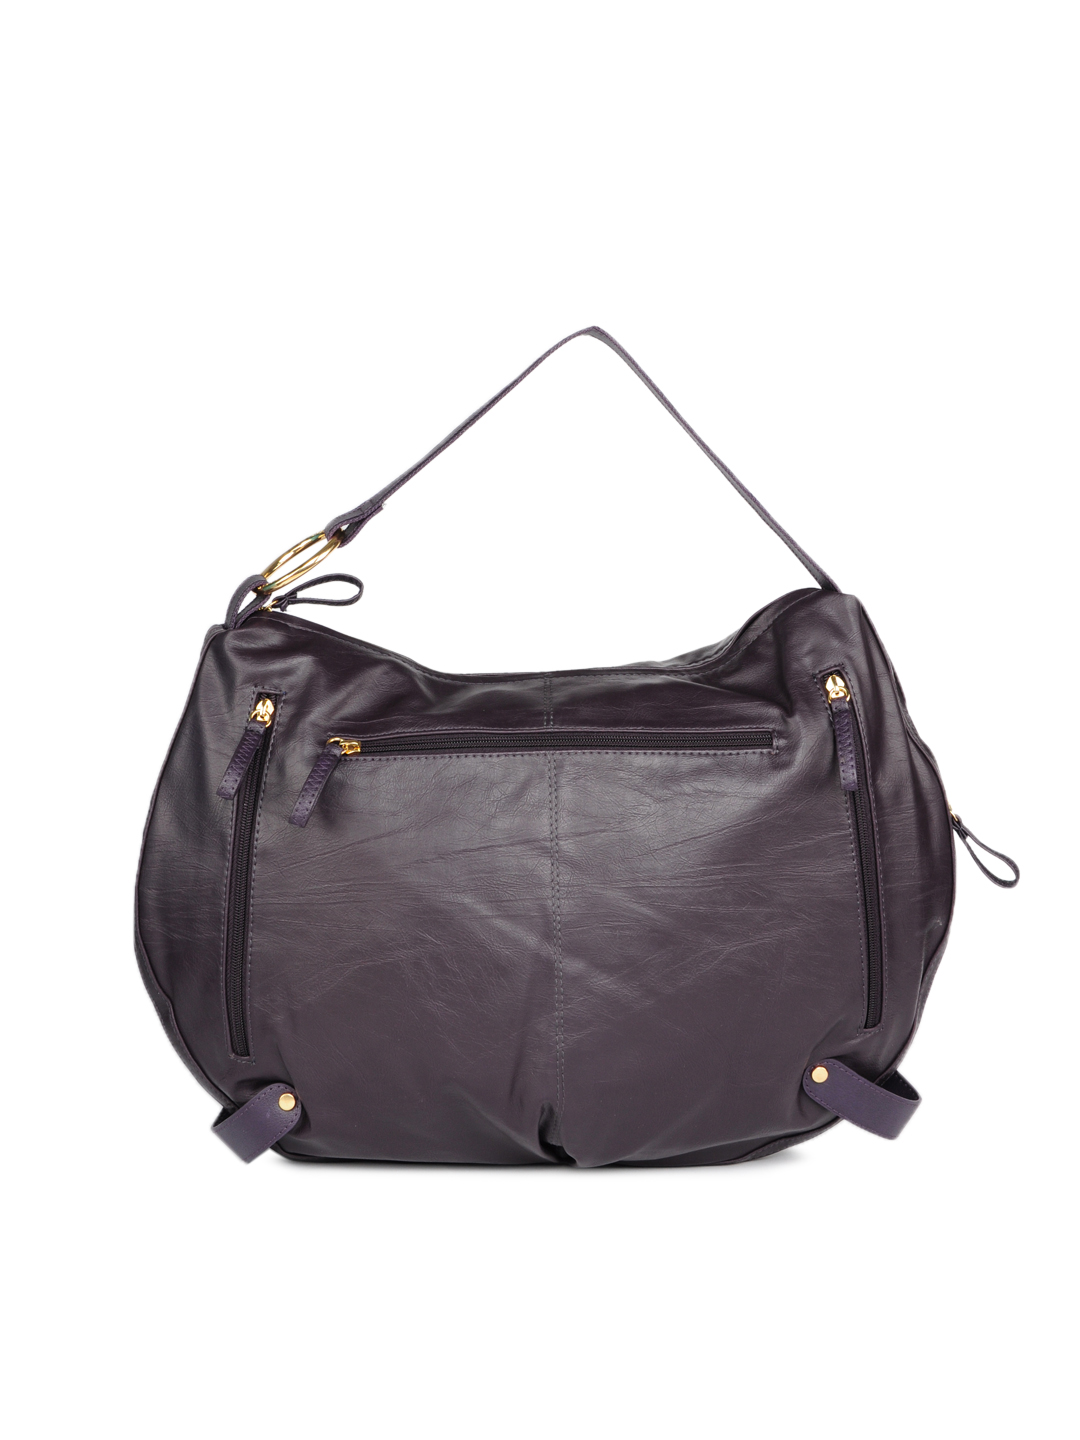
Baggit Women Chillar Index Purple Handbag
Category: Accessories / Bags / Handbags
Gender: Women
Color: Purple
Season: Summer 2012
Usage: Casual